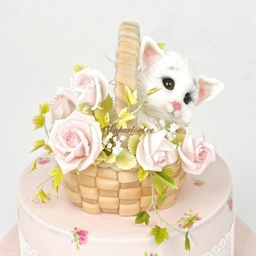
kitten in the basket - cake by olympic athlete